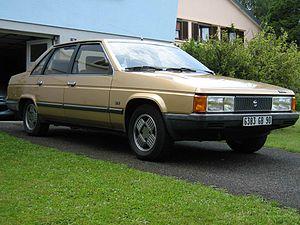
Talbot était un constructeur automobile français d'origine anglaise.